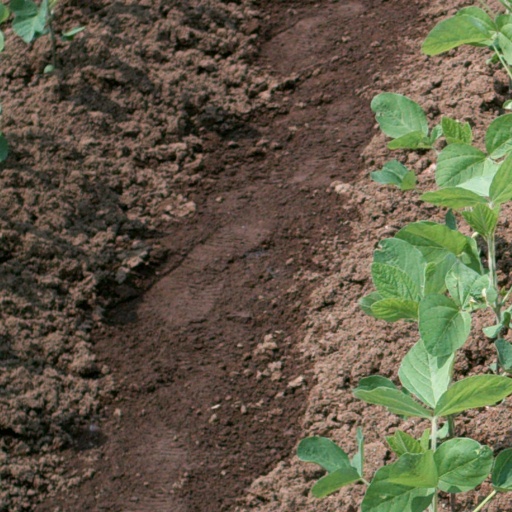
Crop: soybean